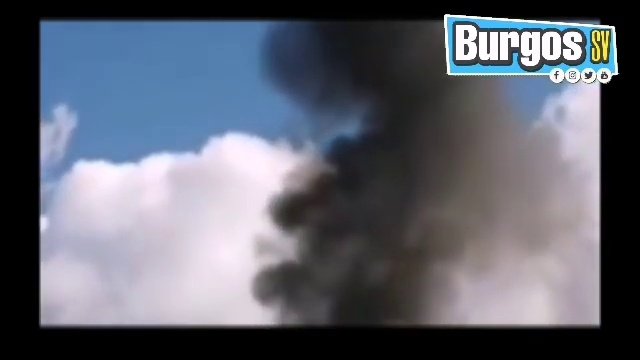
Fire: no
Smoke: yes